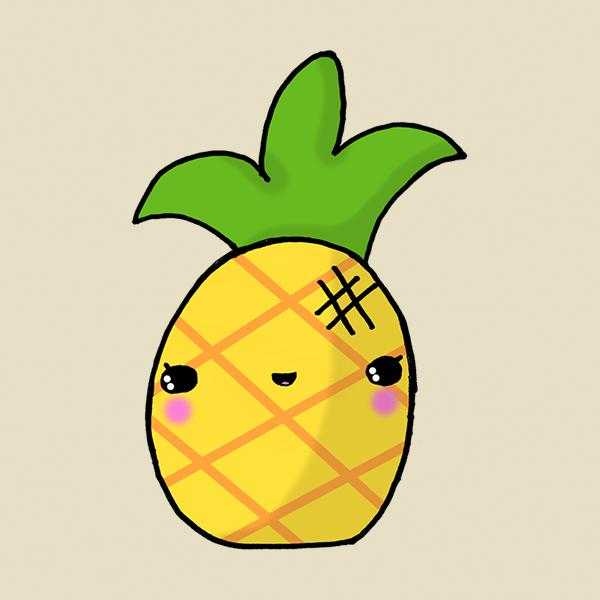
Label: Pineapple